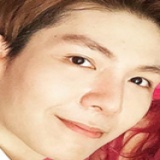
ca sĩ Kelvin Khánh